Manila Railroad Company

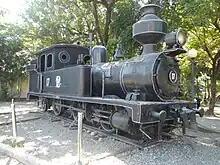
No. 17 "Urdaneta" was one of the four remaining locomotives from the Manila Railroad.

That same year, then-Defense Secretary Ramon Magsaysay was briefly appointed by Elpidio Quirino to the position of general manager. His 2 month short term as general manager realized the long-overdue extension of railroad services to the Cagayan Valley, dubbed the "Cagayan Valley Railway Extension Project". In 1952, American consultancy firm De Leuw, Cather and Company also made a feasibility study for the construction of a railroad in the island of Mindanao, succeeding Quezon's proposal of 1936 and predating the Mindanao Railway of the present day. While it failed to construct the Mindanao railroad system, it succeeded in modernizing the Manila Railroad's rolling stock, acquiring more steel passenger cars and the dieselization of its fleet.